Vought F4U Corsair

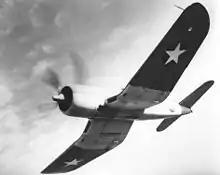
F3A-1

This was the designation for Brewster-built F4U-1. Labor troubles delayed production; the Navy terminated the company's contract and Brewster folded soon after. Poor quality wing fittings meant that these aircraft were red-lined for speed and prohibited from aerobatics after several lost their wings. None of the Brewster-built Corsairs reached front line units. 430 Brewster Corsairs (334 F3A-1 and 96 F3A-1D), more than half of Brewster's total production, were delivered to the Fleet Air Arm.